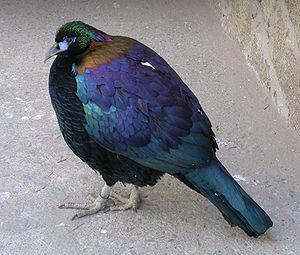
Le Lophophore de Lhuys est une espèce d'oiseaux de la famille des Phasianidae.